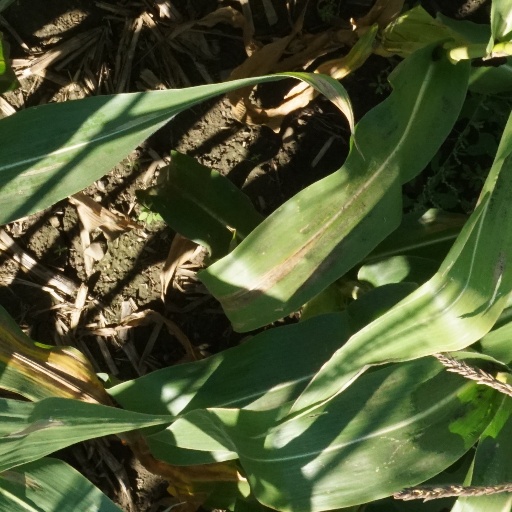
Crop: maize; corn